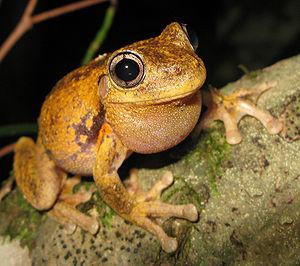
Litoria peronii est une espèce d'amphibiens de la famille des Pelodryadidae.